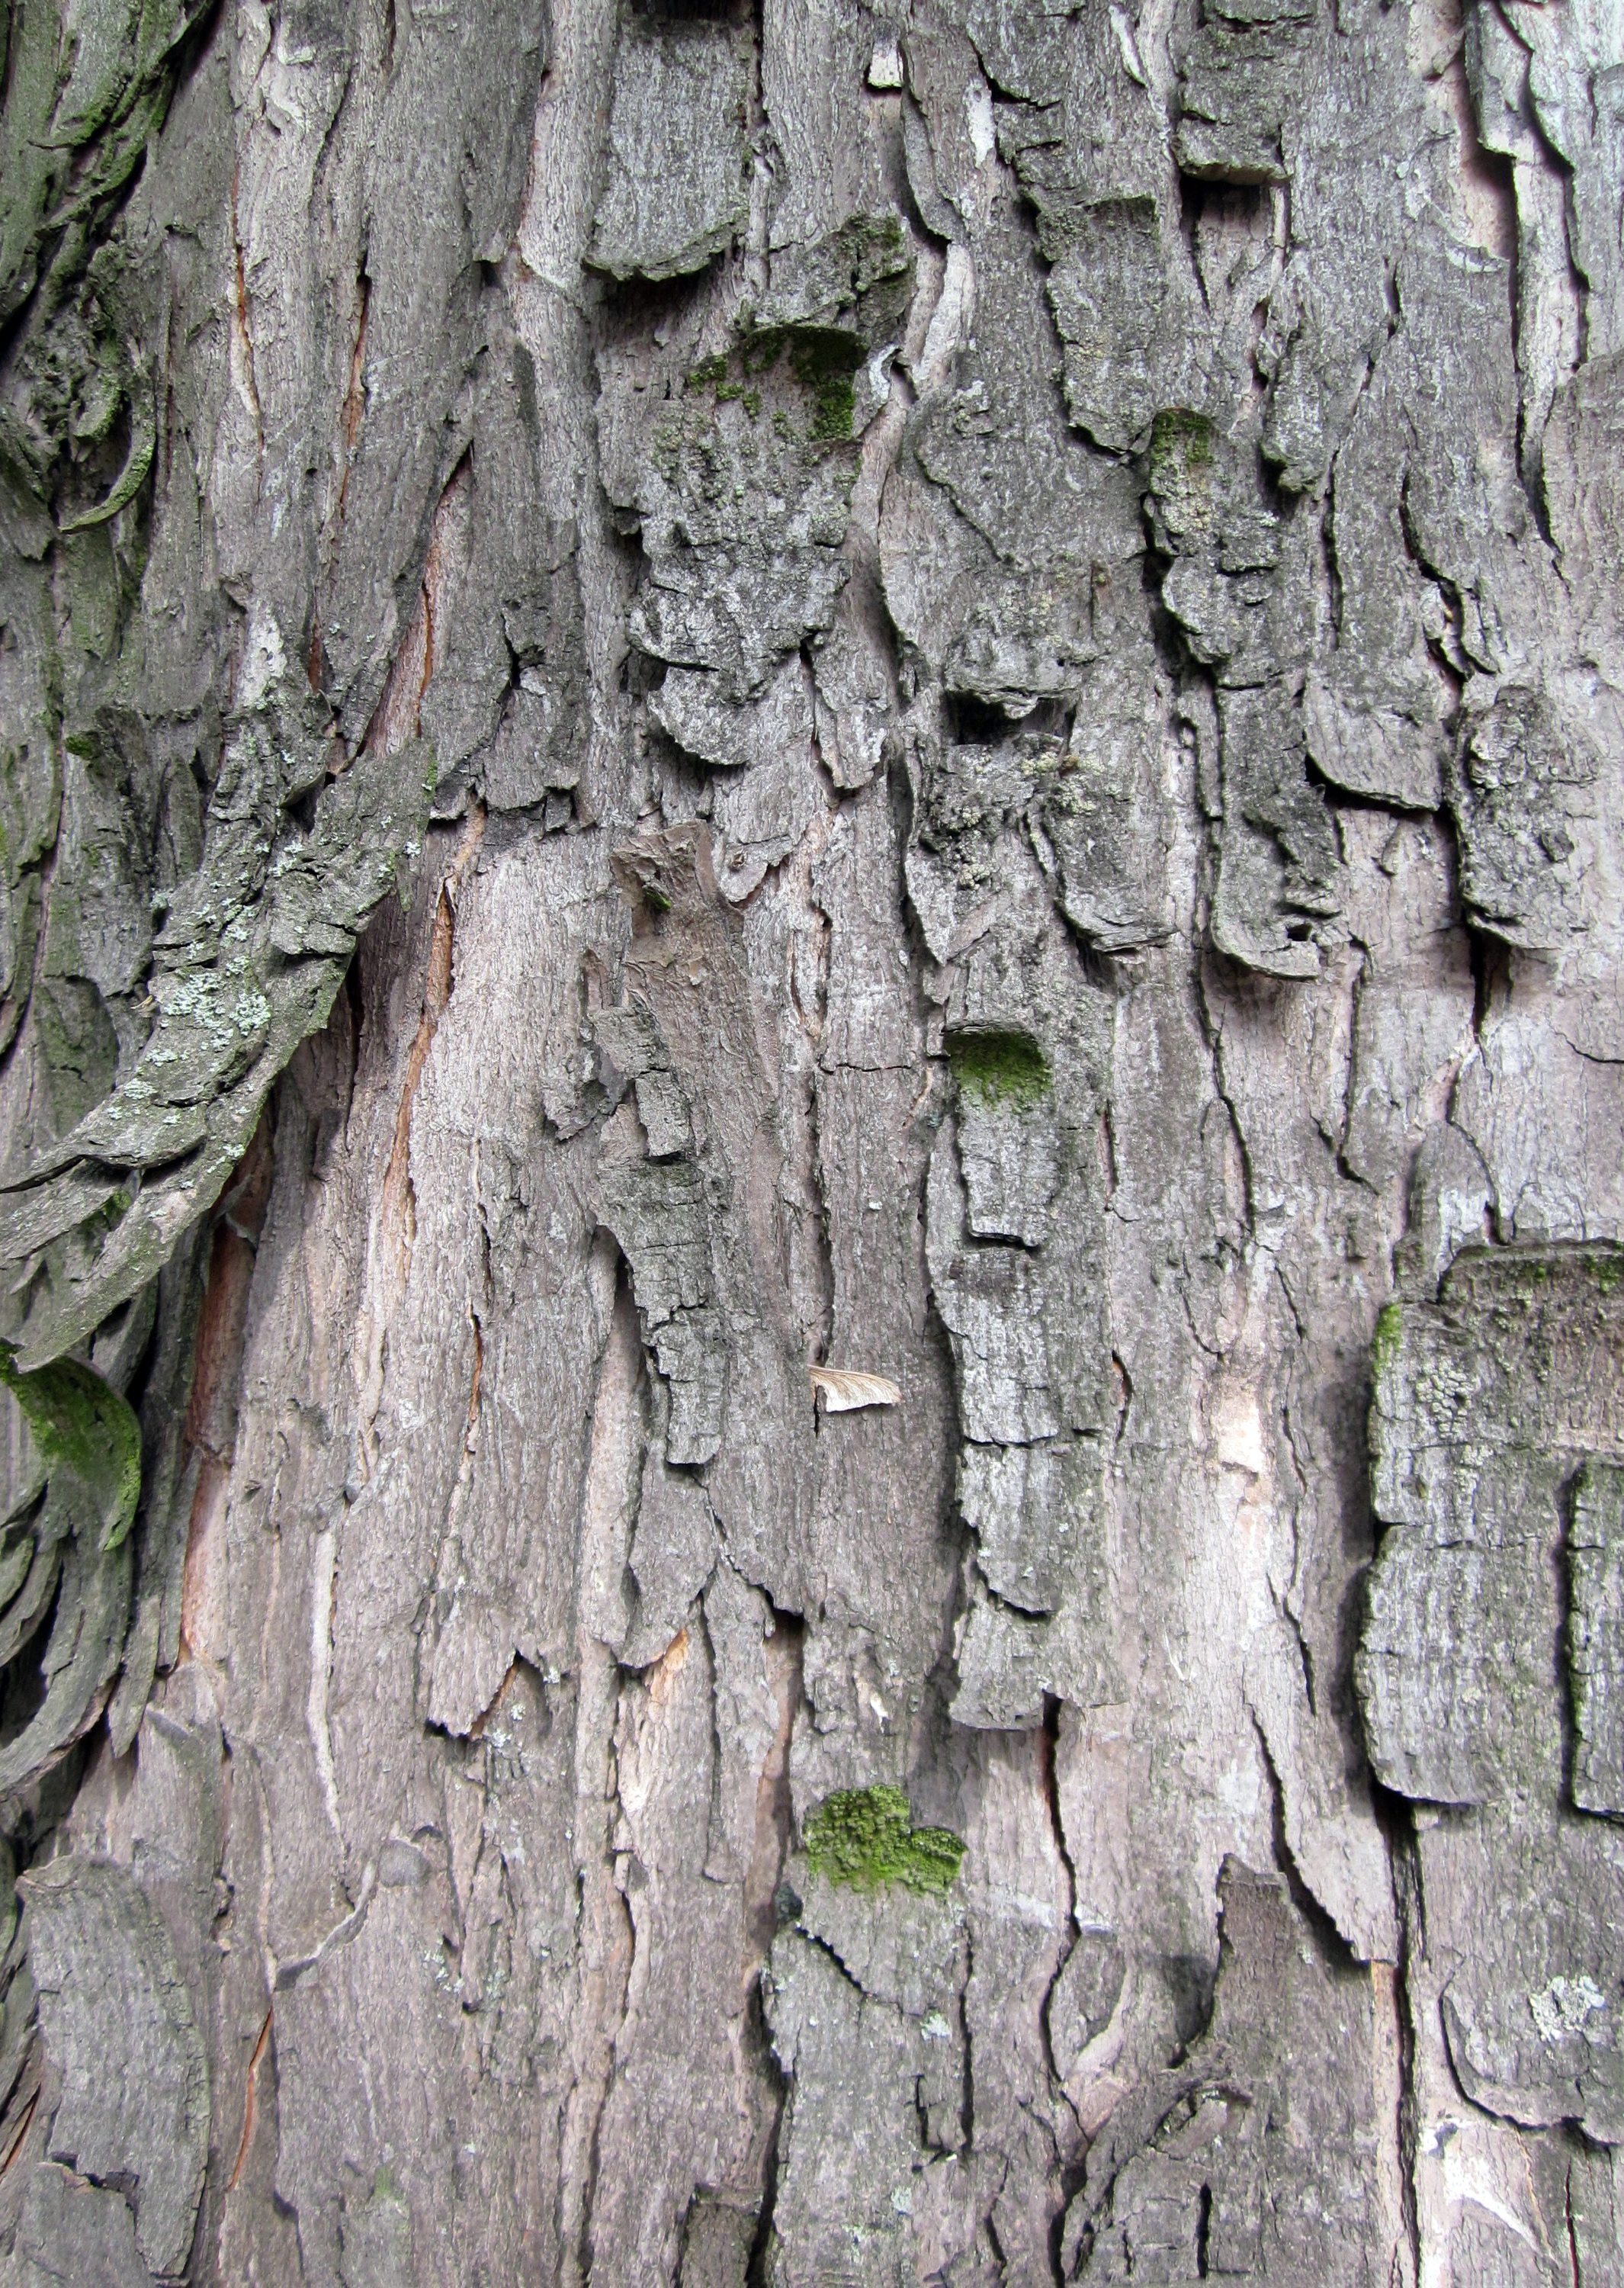
tree, nature, branch, plant, wood, texture, leaf, flower, trunk, old, bark, birch, natural, soil, rough, lumber, surface, background, oak, timber, flowering plant, wood texture, wood texture background, plant stem, woody plant, land plant